Metropolis of Kiev, Galicia and all Ruthenia (Ruthenian Uniate Church)

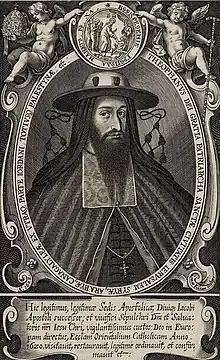
Theophanes III

For much of the 17th century, the Polish–Lithuanian Commonwealth was at war with the Tsardom of Russia. The Khmelnytsky Uprising (1648–1657) also known as the Cossack–Polish War, was a Cossack rebellion in the eastern territories of the Commonwealth, which led to the creation of a Cossack Hetmanate in right-bank Ukraine. As a result, the Kiev and Chernihiv dioceses which lay in the hetmanate were lost to the metropolis as the Cossacks were firmly anti-Catholic.